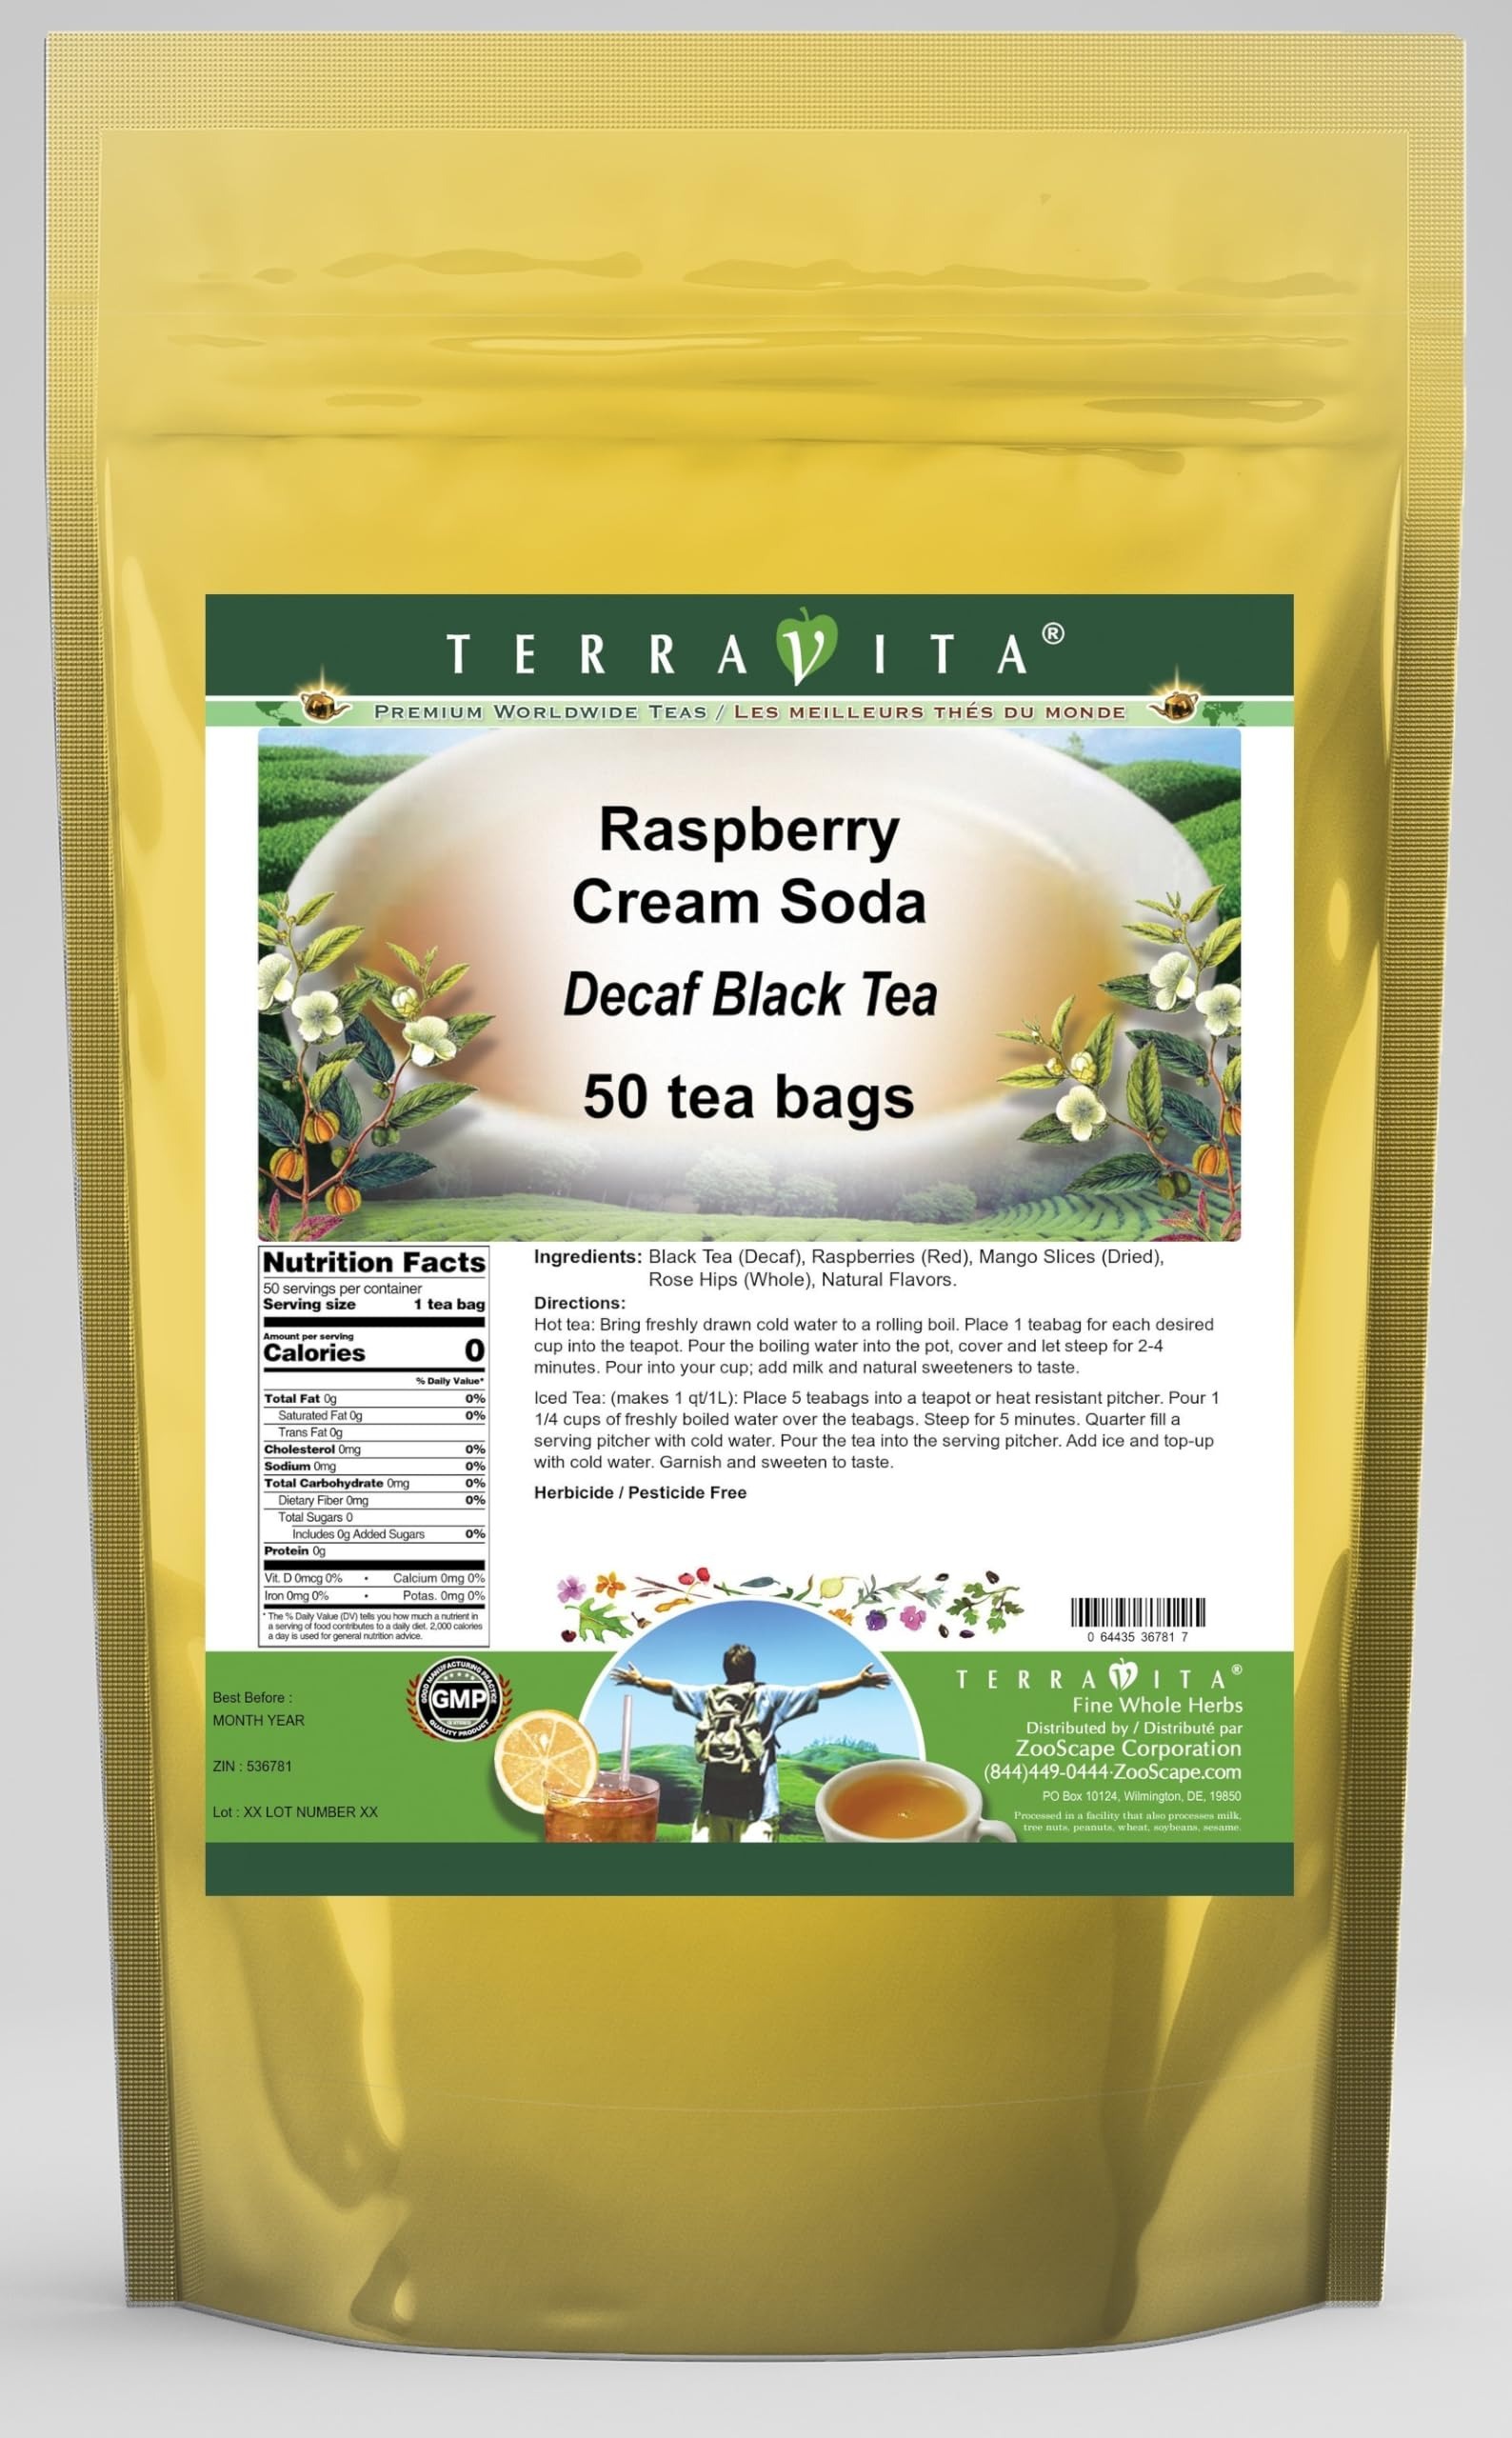
Item Name: Raspberry Cream Soda Decaf Black Tea (50 tea bags, ZIN: 536781)
Bullet Point 1: Our Raspberry Cream Soda Decaf Black Tea is a wonderful flavored decaffeinated Black tea with Raspberries (Red), Mango Slices and Rose Hips. You will enjoy the simple and elegant Raspberry Cream Soda taste! - Ingredients: Decaf Black tea, Raspberries (Red), Mango Slices, Rose Hips and Natural Raspberry Cream Soda Flavor.
Bullet Point 2: No fillers.
Bullet Point 3: Manufacturer: TerraVita
Bullet Point 4: Size: 50 tea bags
Bullet Point 5: Black Tea Bags - Packed in a convenient upright pouch!
Product Description: Our Raspberry Cream Soda Decaf Black Tea is a wonderful flavored decaffeinated Black tea with Raspberries (Red), Mango Slices and Rose Hips. You will enjoy the simple and elegant Raspberry Cream Soda taste! - Ingredients: Decaf Black tea, Raspberries (Red), Mango Slices, Rose Hips and Natural Raspberry Cream Soda Flavor. - Hot tea brewing method: Bring freshly drawn cold water to a rolling boil. Place 1 teabag for each desired cup into the teapot. Pour the boiling water into the pot, cover and let steep for 2-4 minutes. Pour into your cup; add milk and natural sweeteners to taste. - Iced tea brewing method: (to make 1 liter/quart): Place 5 teabags into a teapot or heat resistant pitcher. Pour 1 1/4 cups of freshly boiled water over the teabags. Steep for 5 minutes. Quarter fill a serving pitcher with cold water. Pour the tea into the serving pitcher. Add ice and top-up with cold water. Garnish and sweeten to taste. - TerraVita is an exclusive line of premium-quality, natural source products that use only the finest, purest and most potent ingredients found around the world. TerraVita is hallmarked by the highest possible standards of purity, potency, stability and freshness. All of our products are prepared with the highest elements of quality control, from raw materials through the entire manufacturing process, up to and including the moment that the bottles or bags are sealed for freshness and shipped out to you. Our highest possible standards are certified by independent laboratories and backed by our personal guarantee. - TerraVita exists to meet and ensure your family's health and wellness without the harmful effects of chemicals and health products. We strive to make all of our products affordable and reliable and are constantly searching the market to maintain ou
Value: 50.0
Unit: Count

Price: 42.11